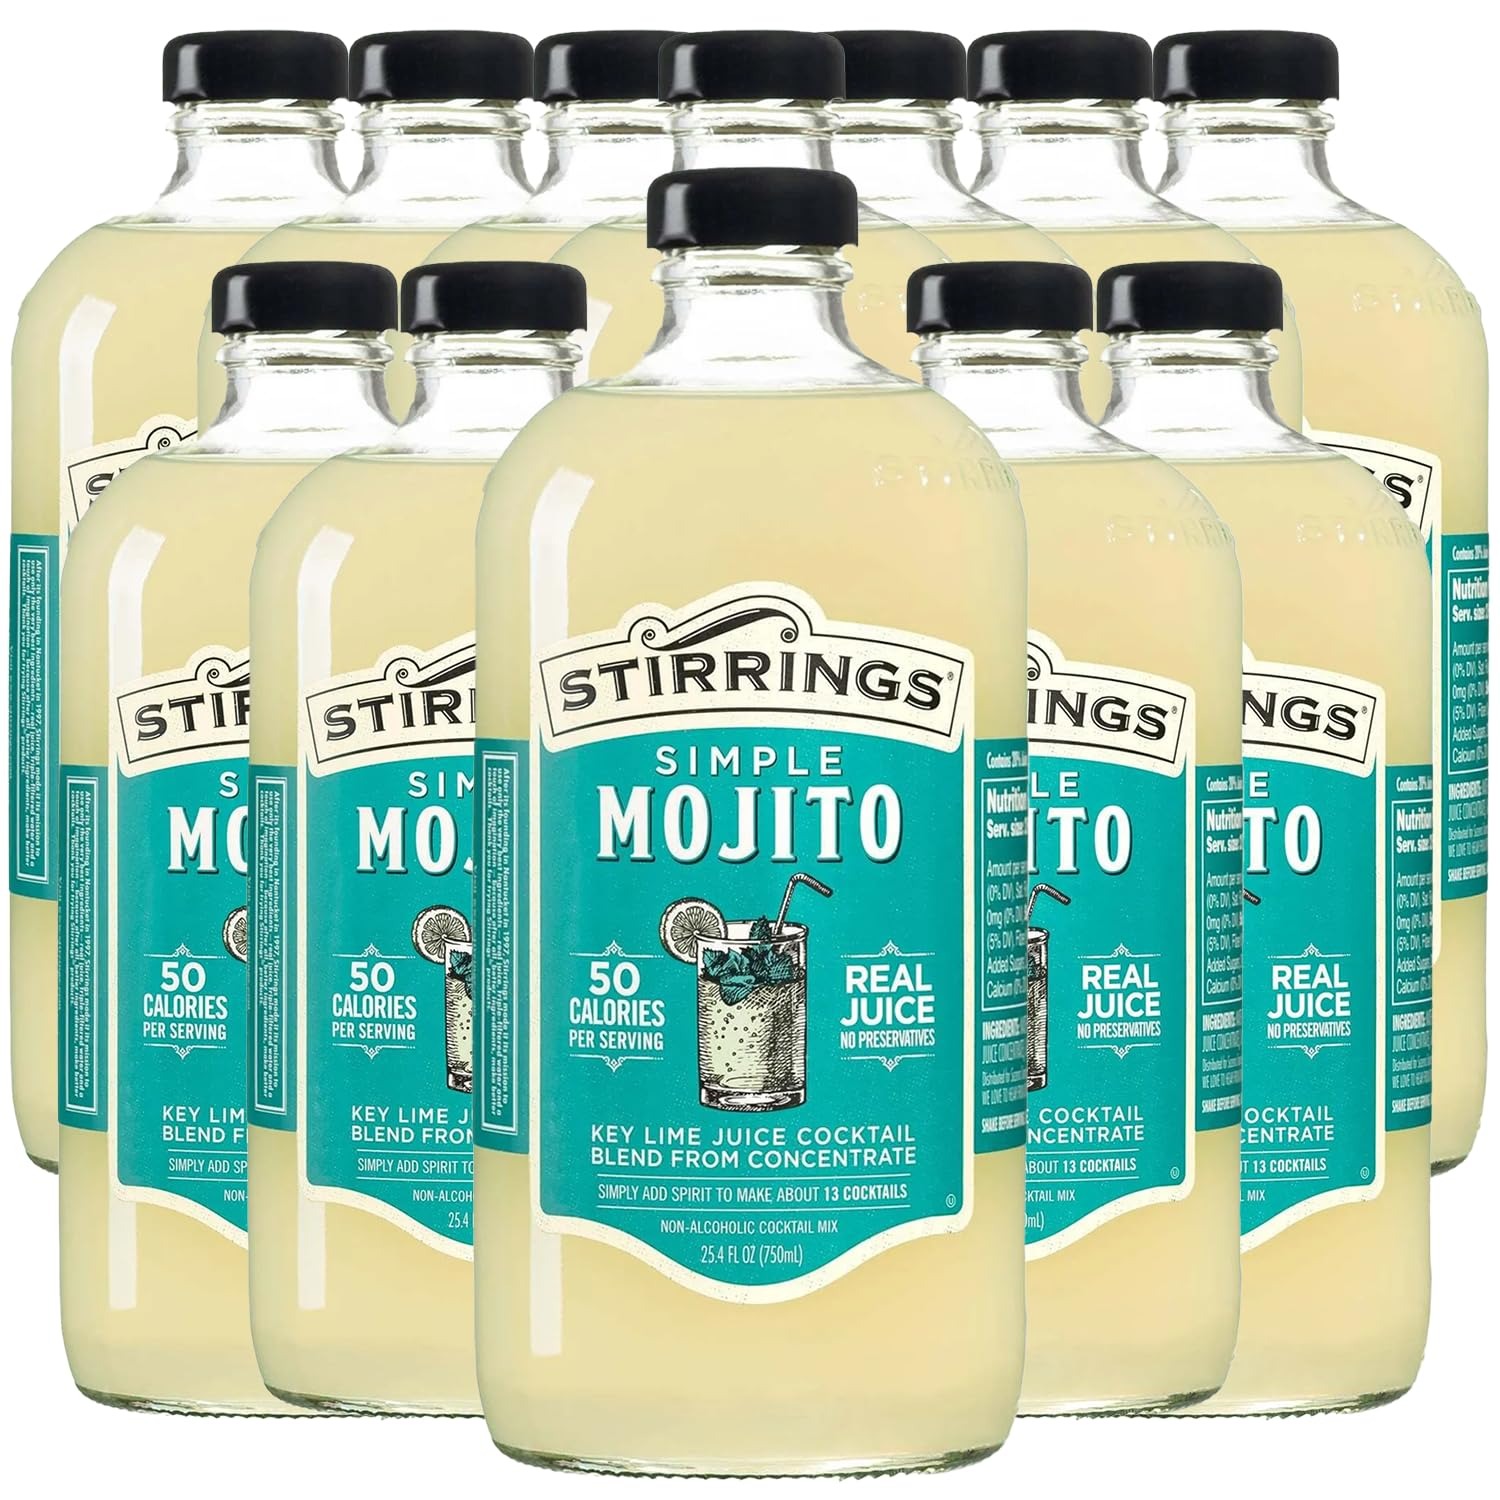
Item Name: Stirrings 12 Pack Mojito Cocktail Mix 750ml Bottles - Real Juice No Preservatives - 90 Calories - Drink Mixer
Bullet Point 1: Craft delectable cocktails effortlessly with Stirrings' acclaimed cocktail mixers, bar essentials, and cocktail rimmers.
Bullet Point 2: Elevate any occasion by effortlessly concocting vibrant and flavorful drinks with your preferred spirit.
Bullet Point 3: Enjoy guilt-free indulgence with mixers crafted from premium ingredients like authentic fruit flavors, real cane sugar, and pure juice.
Bullet Point 4: Stock up on Stirrings' home bar essentials to always impress your guests and elevate your mixology game.
Bullet Point 5: Enhance your cocktails with Stirrings' innovative rimmers, offering ready-to-use specialty sugar and salt blends for rimming glasses with flair.
Bullet Point 6: Explore a new realm of taste and convenience with Stirrings' range of mixers, bar necessities, and rimmers.
Bullet Point 7: Whether you're a seasoned mixologist or a casual enthusiast, Stirrings' products promise to enhance your home bar setup and leave a lasting impression on every guest.
Bullet Point 8: Includes (12) 750ml Bottles, Phone and tablet holder and tasting notes/recipes.
Product Description: Indulge in the convenience and delight of crafting delectable cocktails with Stirrings' acclaimed cocktail mixers, bar ingredients, and cocktail rimmers. Elevate any gathering by effortlessly concocting vibrant and flavorful drinks with the simple addition of your preferred spirit. Crafted with premium ingredients such as authentic fruit flavors, real cane sugar, and pure juice, these mixers ensure a guilt-free indulgence. With Stirrings' collection of home bar essentials, you'll always be equipped with the finest ingredients to impress your guests and elevate your mixology game. Enhance your cocktails with Stirrings' innovative cocktail rimmers, offering ready-to-use specialty sugar and salt blends for effortlessly rimming glasses and adding a touch of flair to your beverages. Transform your cocktail experience with Stirrings, where every sip is an adventure in taste and convenience. With their range of mixers, bar tools, and rimmers, crafting extraordinary cocktails has never been easier or more satisfying. Elevate your gatherings with vibrant flavors and impressive presentation, all while enjoying the confidence of using top-tier ingredients. Whether you're a seasoned mixologist or a casual enthusiast, Stirrings' products promise to enhance your home bar setup and leave a lasting impression on every guest. So, add a dash of excitement to your next cocktail hour with Stirrings and unleash your inner bartender with ease and style.
Value: 25.0
Unit: Fl Oz

Price: 114.98